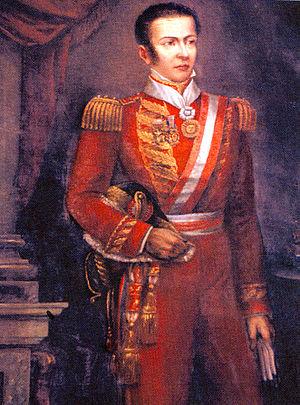
Ci-dessous la liste des présidents de la République du Pérou par ordre chronologique :
José Mariano de la Riva Agüero y Sánchez Boquete est un militaire et homme d'État péruvien.